Abbey House Museum

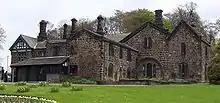
Abbey House Museum

Abbey House Museum in Kirkstall, Leeds, West Yorkshire, England is housed in the gatehouse of the ruined 12th-century Kirkstall Abbey, and is a Grade II* listed building. The house is north-west of Leeds city centre on the A65 road. It is part of the Leeds Museums & Galleries group.